Iftach Alony

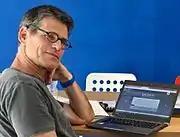
Iftach Alony

Iftach Alony (born 15 September 1955) is an Israeli writer, poet, and architect; he is the founder and chief editor of The Short Story Project, and the founder and co-editor of "Afik – Israeli Literature".